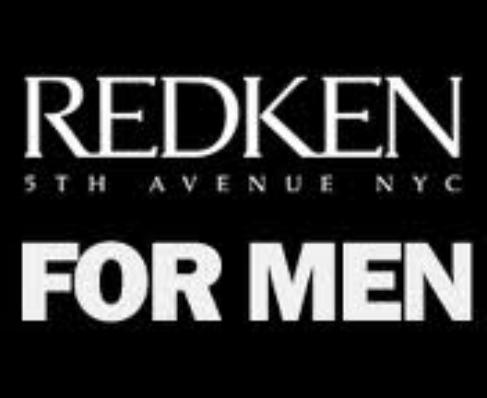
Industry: Necessities